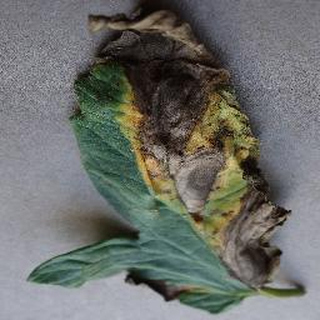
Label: tomato_early_blight